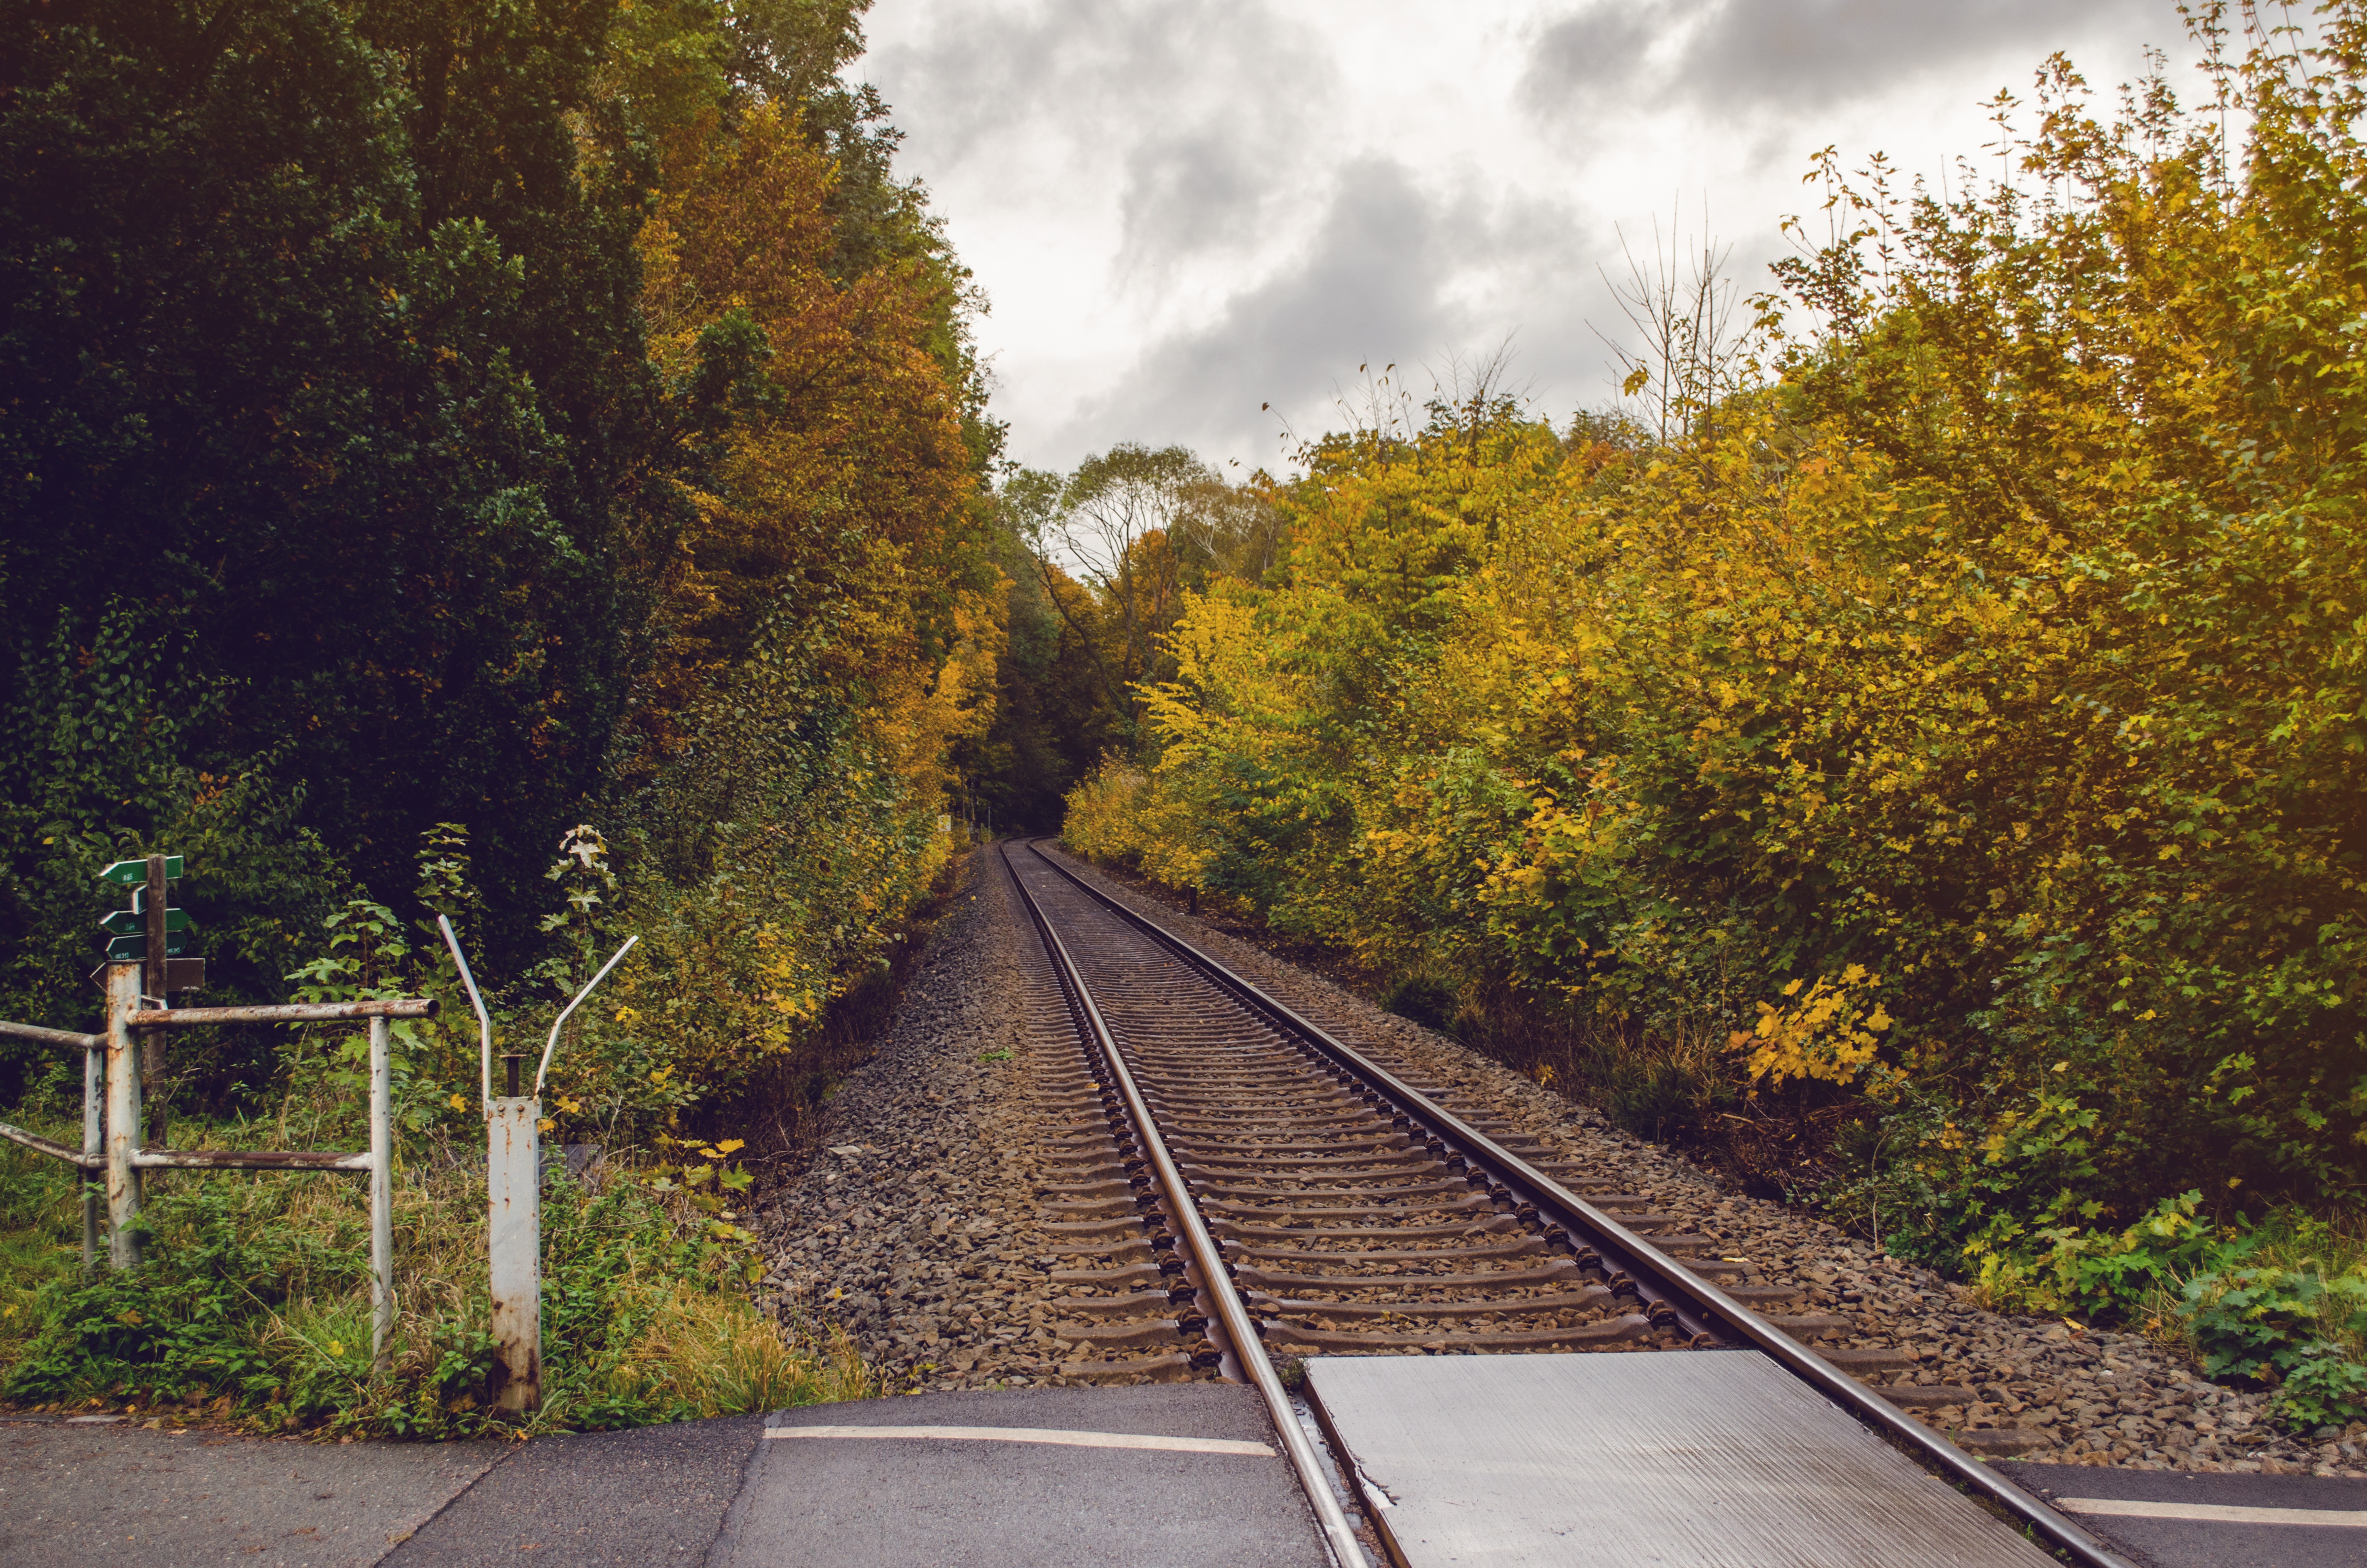
tree, track, road, morning, flower, transport, vehicle, autumn, lane, season, seemed, rail transport, railway tracks, rural area, rolling stock